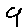
Label: 9